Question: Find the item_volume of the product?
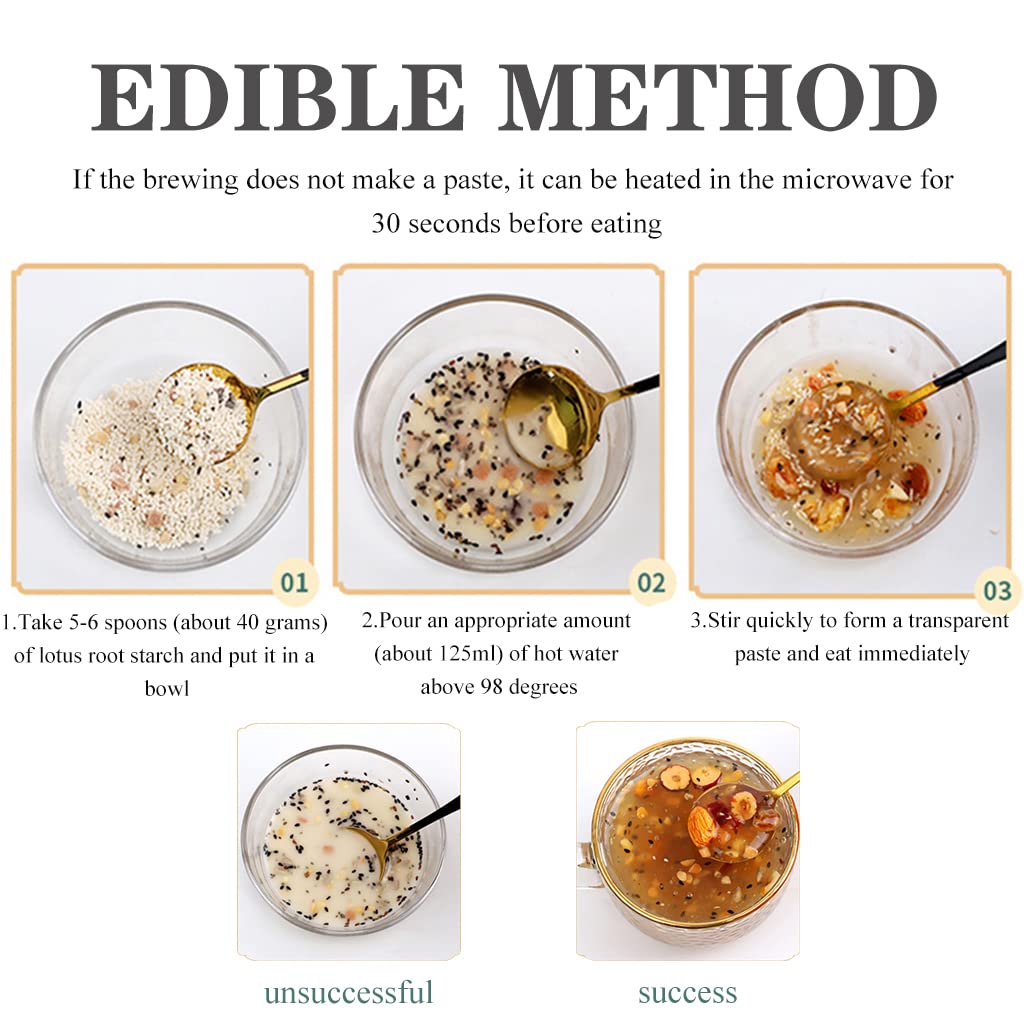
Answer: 125.0 millilitre